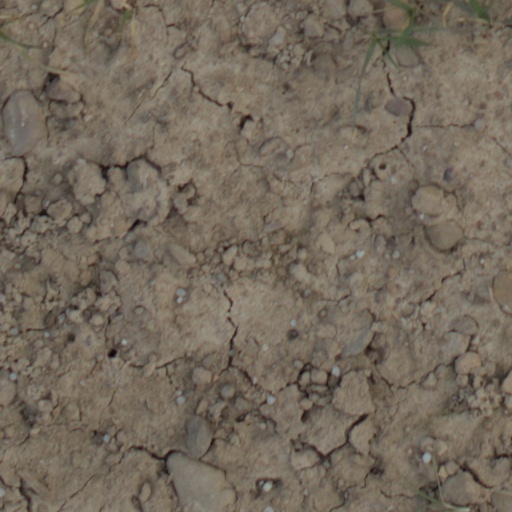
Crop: wheat